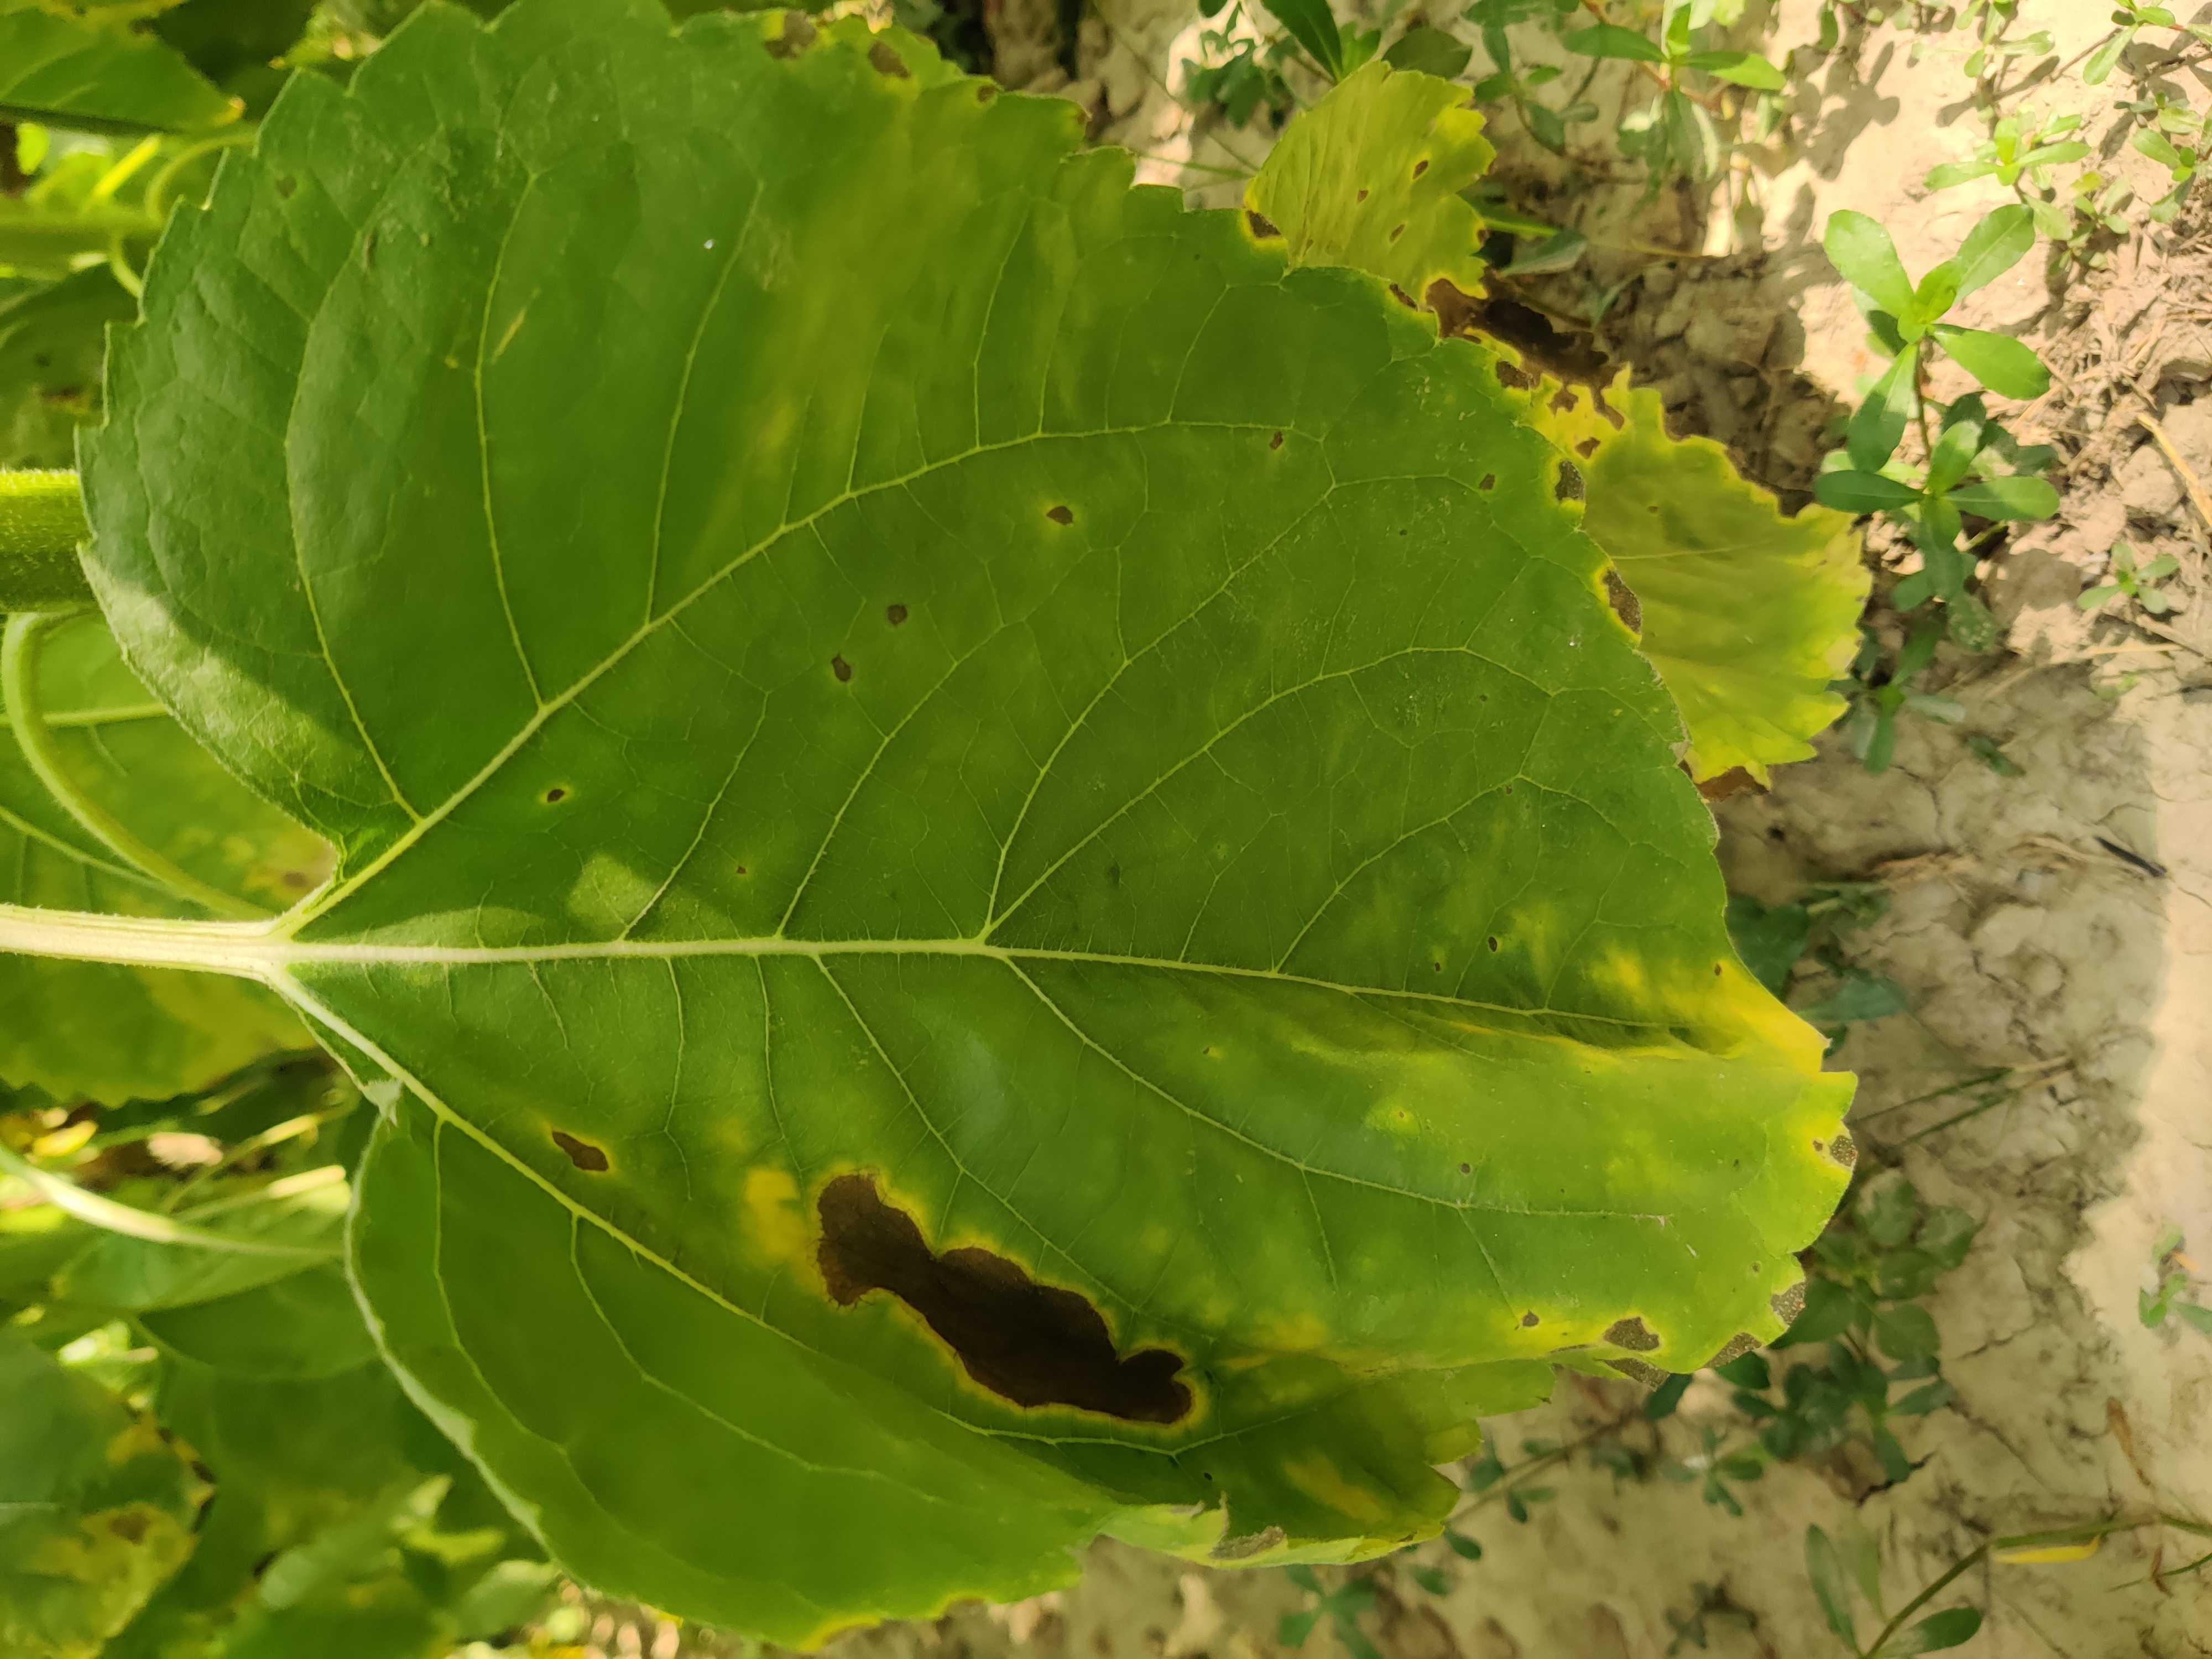
Label: Leaf_scars